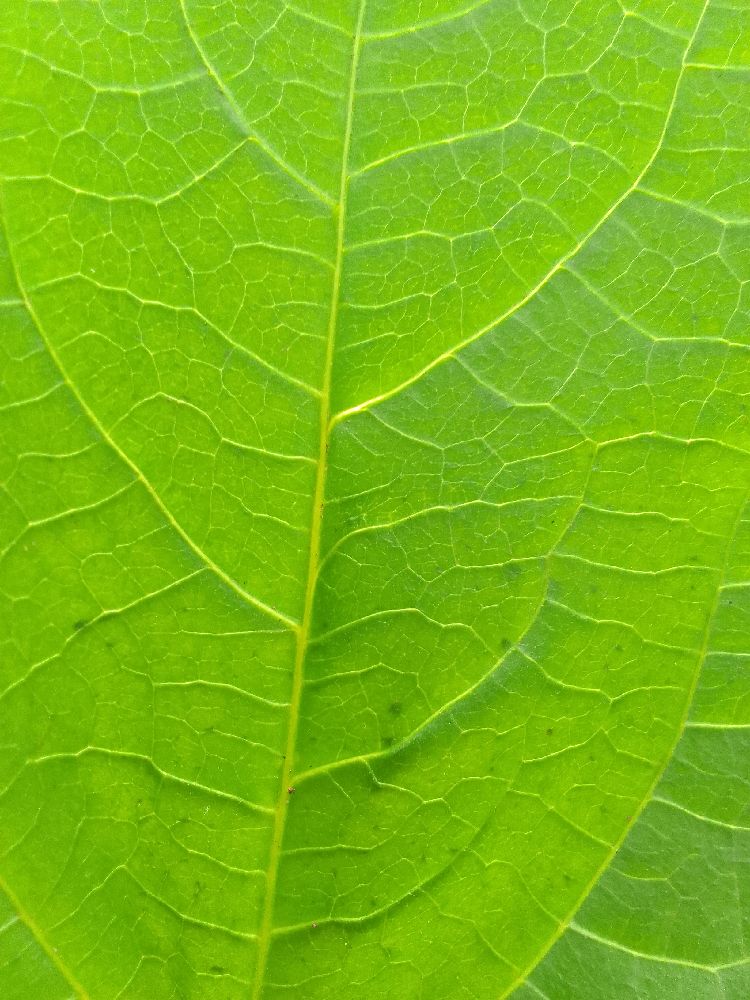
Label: healthy